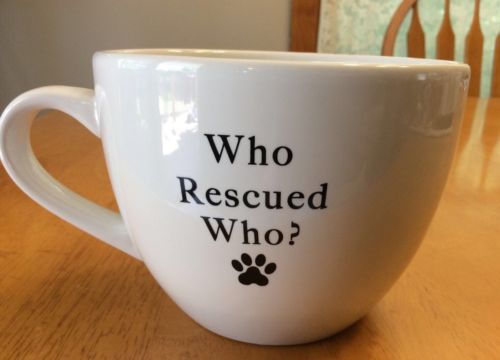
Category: mug